Scottsdale, Arizona

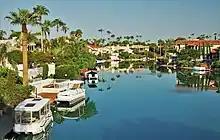
Lakeside community on the Shea Corridor

The city continued to grow in the 1960s and 1970s, the population reaching almost 68,000 by 1970. Most of the unused property within the city limits was to the north, so that was the direction in which the city expanded. The city, which in 1959 had spanned , expanded its borders to encompass . Large ranch tracts covered huge areas in the northern part of the city. One of the largest of these was the McCormick ranch, a ranch serving much of the eastern boundary of Scottsdale owned by Fowler and Anne McCormick. Fowler's paternal grandfather was Cyrus McCormick, the inventor of the grain reaper, and his maternal grandfather was John D. Rockefeller. When Anne died in 1970, the property was sold to Kaiser-Aetna for $12.1 million. This started a series of large-scale, master-planned communities within Scottsdale's borders, including Scottsdale Ranch (1978), Gainey Ranch (1980), McDowell Mountain Ranch (1992), Desert Mountain (1986), and DC Ranch (1990s).